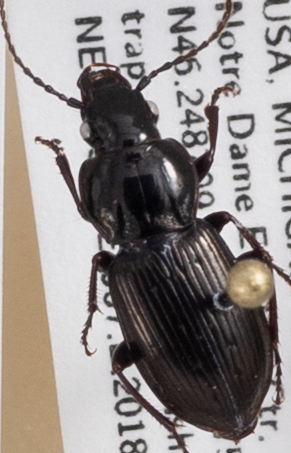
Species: Pterostichus pensylvanicus
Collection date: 2018-06-13 04:00:00
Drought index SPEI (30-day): -0.698
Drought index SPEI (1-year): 0.188
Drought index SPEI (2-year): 2.09